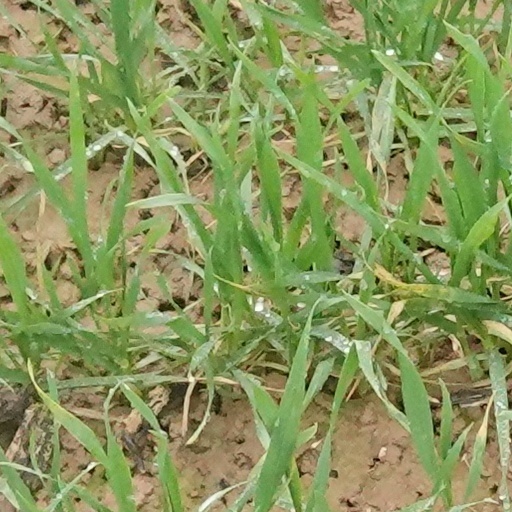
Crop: wheat